Hoshigami: Ruining Blue Earth

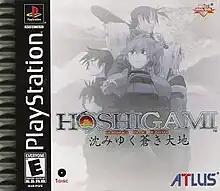
North American cover art

is a tactical role-playing game (RPG) developed by MaxFive and published by Atlus USA in 2001, and by the former in Japan in 2002. The game was never released in Europe or Australia. A remake titled "" was released for the Nintendo DS in 2007 by Arc System Works.